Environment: real
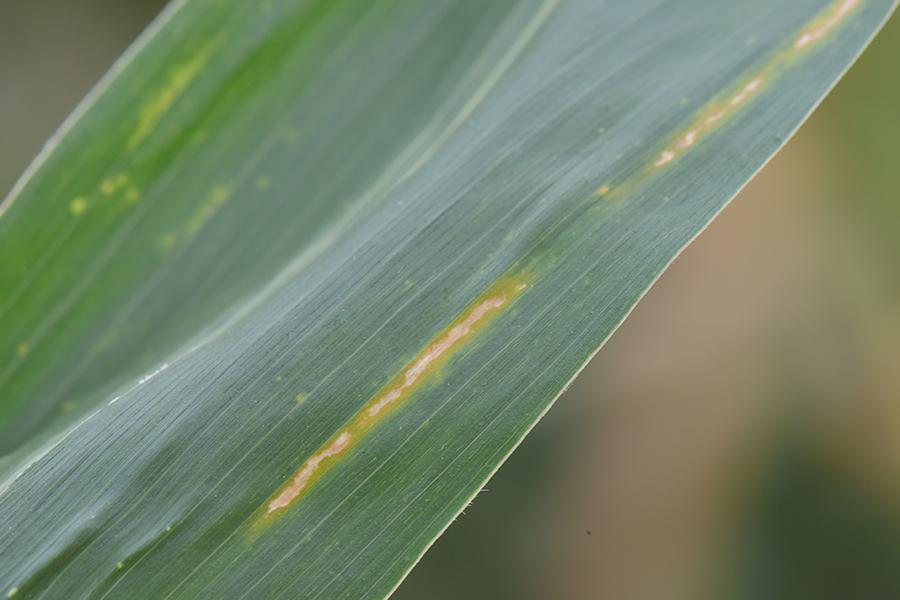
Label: gray_leaf_spot